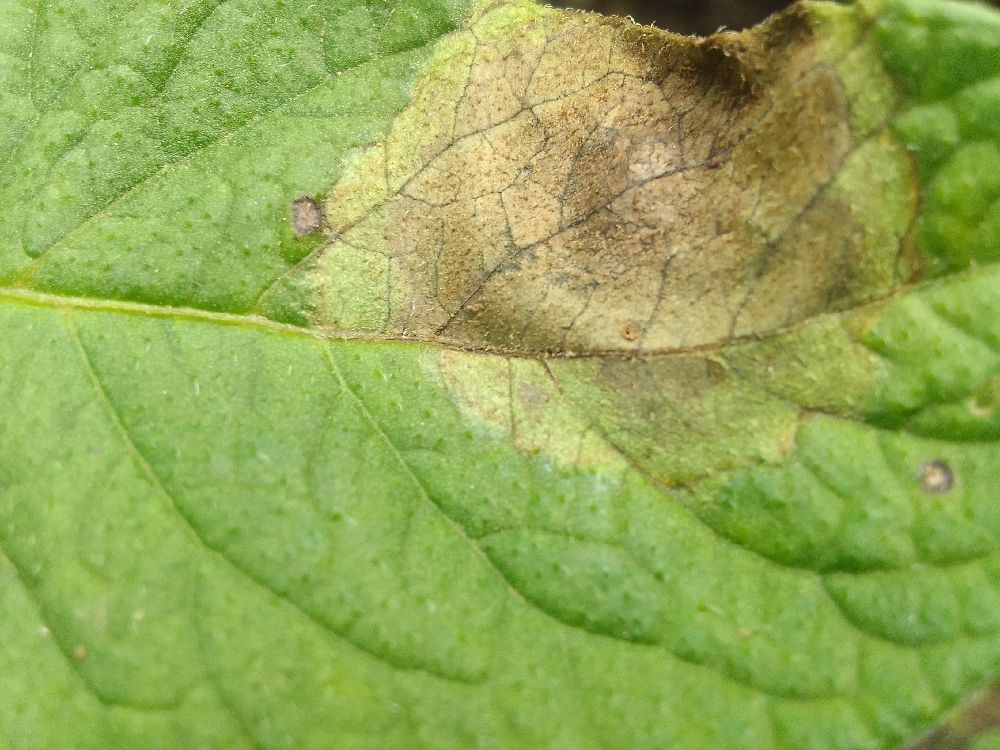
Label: Late blight